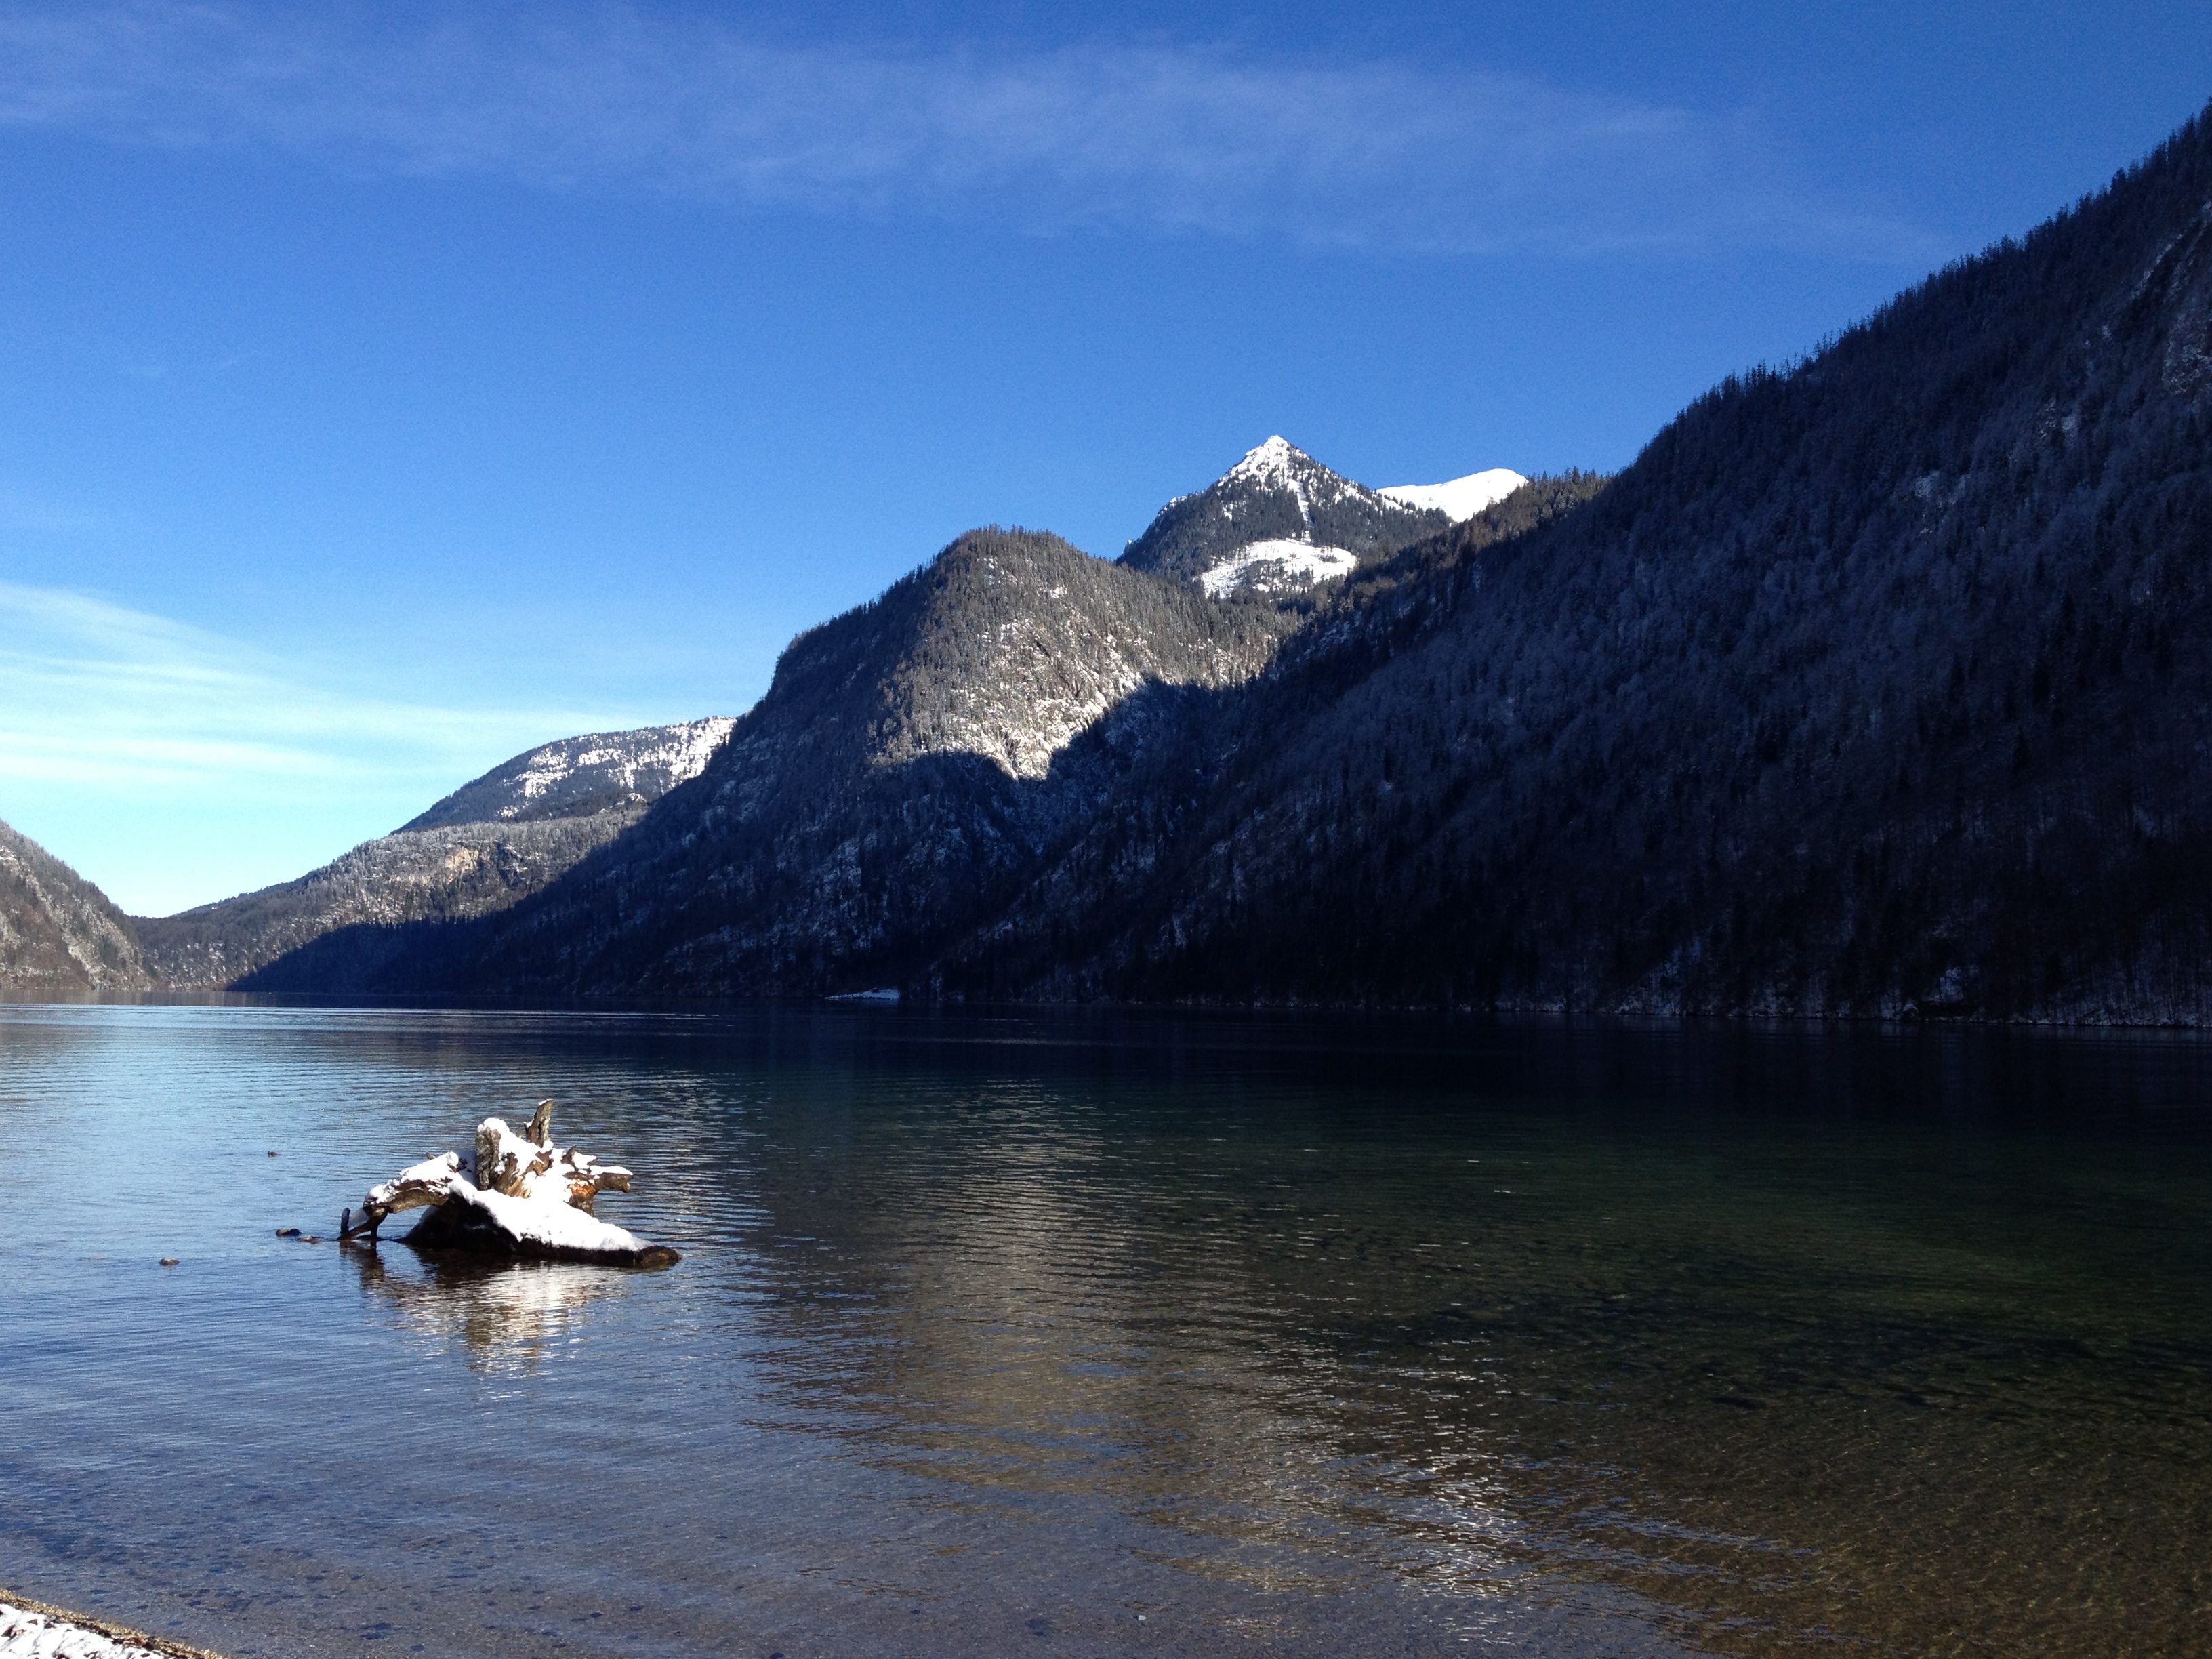
landscape, sea, nature, wilderness, mountain, lake, mountain range, reflection, vehicle, fjord, reservoir, boating, alps, loch, landform, geographical feature, mountainous landforms, glacial landform